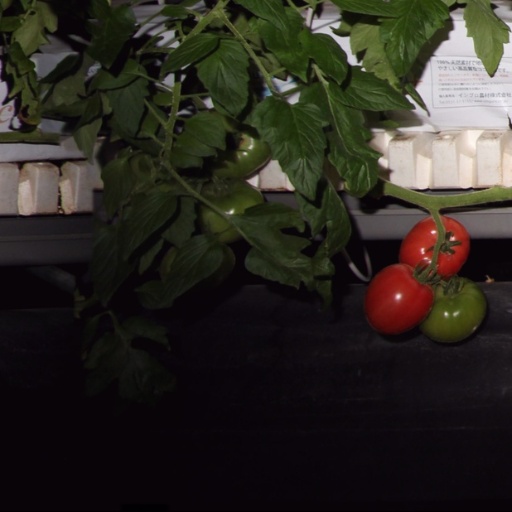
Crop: tomato